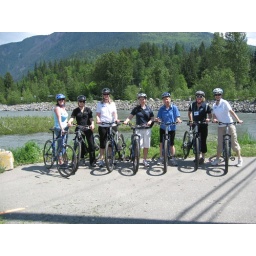
After our picturesque bike ride along the lake in Revelstoke's greenbelt park.